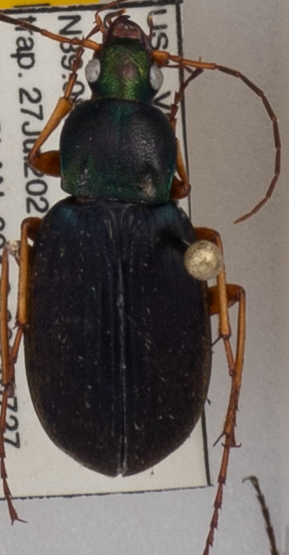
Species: Chlaenius aestivus
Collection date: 2021-07-27 04:00:00
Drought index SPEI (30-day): -1.13
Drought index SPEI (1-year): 0.47
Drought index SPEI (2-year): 0.058